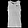
Label: T - shirt / top